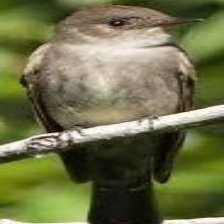
Species: SAYS PHOEBE
Scientific name: SAYORNIS SAYA